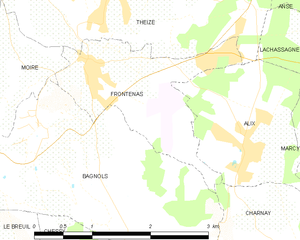
Carte des communes françaises